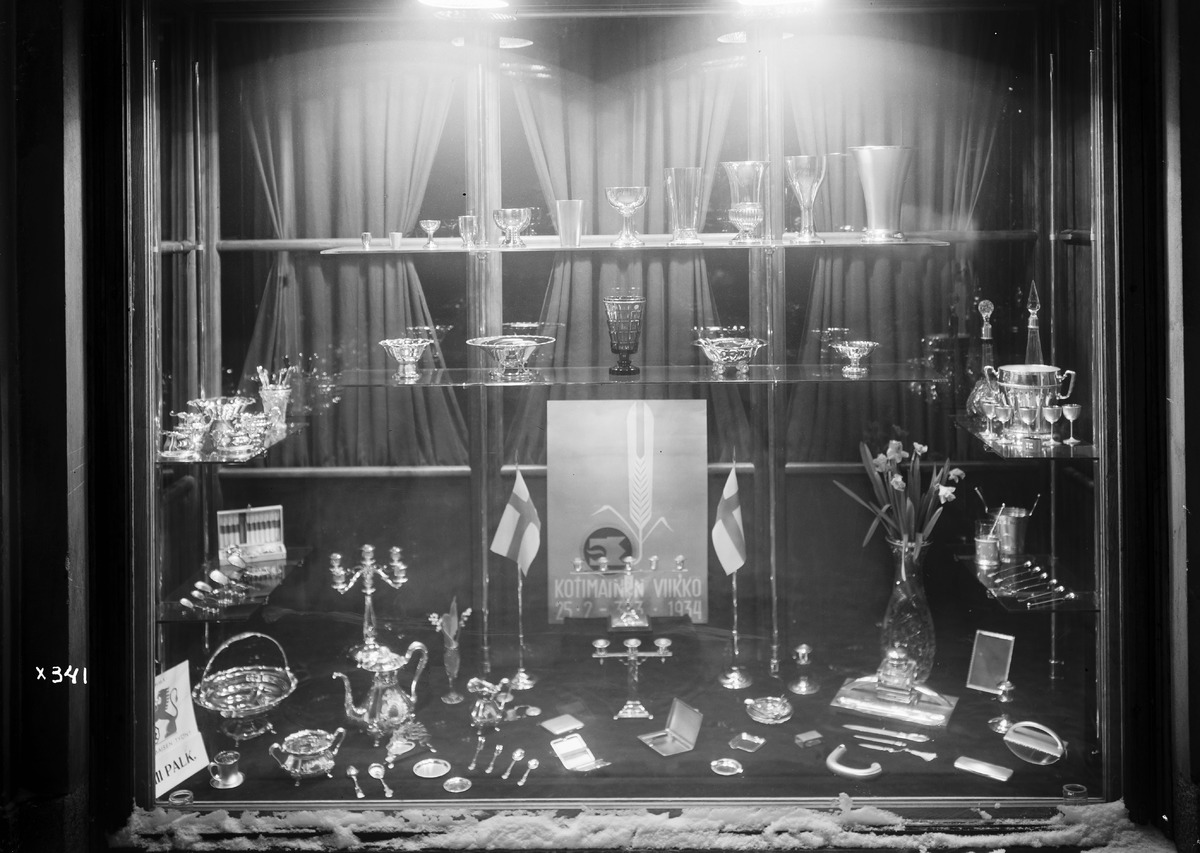
Kultasepän näyteikkuna
A jeweller's display window
sisällön kuvaus: Kultasepänliikkeen näyteikkuna 24.2.1934. K. Savolaisen Kultasepänliike. content description: A jeweller's display window on February 24, 1934. K. Savolaisen Kultasepänliike.
Vuosi: 1934
Paikka: , Suomi, Suomi
Aiheet: kultasepänliikkeet; K. Savolaisen Kultasepänliike; kello- ja kultasepänliikkeet; näyteikkunat; kultasepät; display windows; jeweller's; goldsmiths